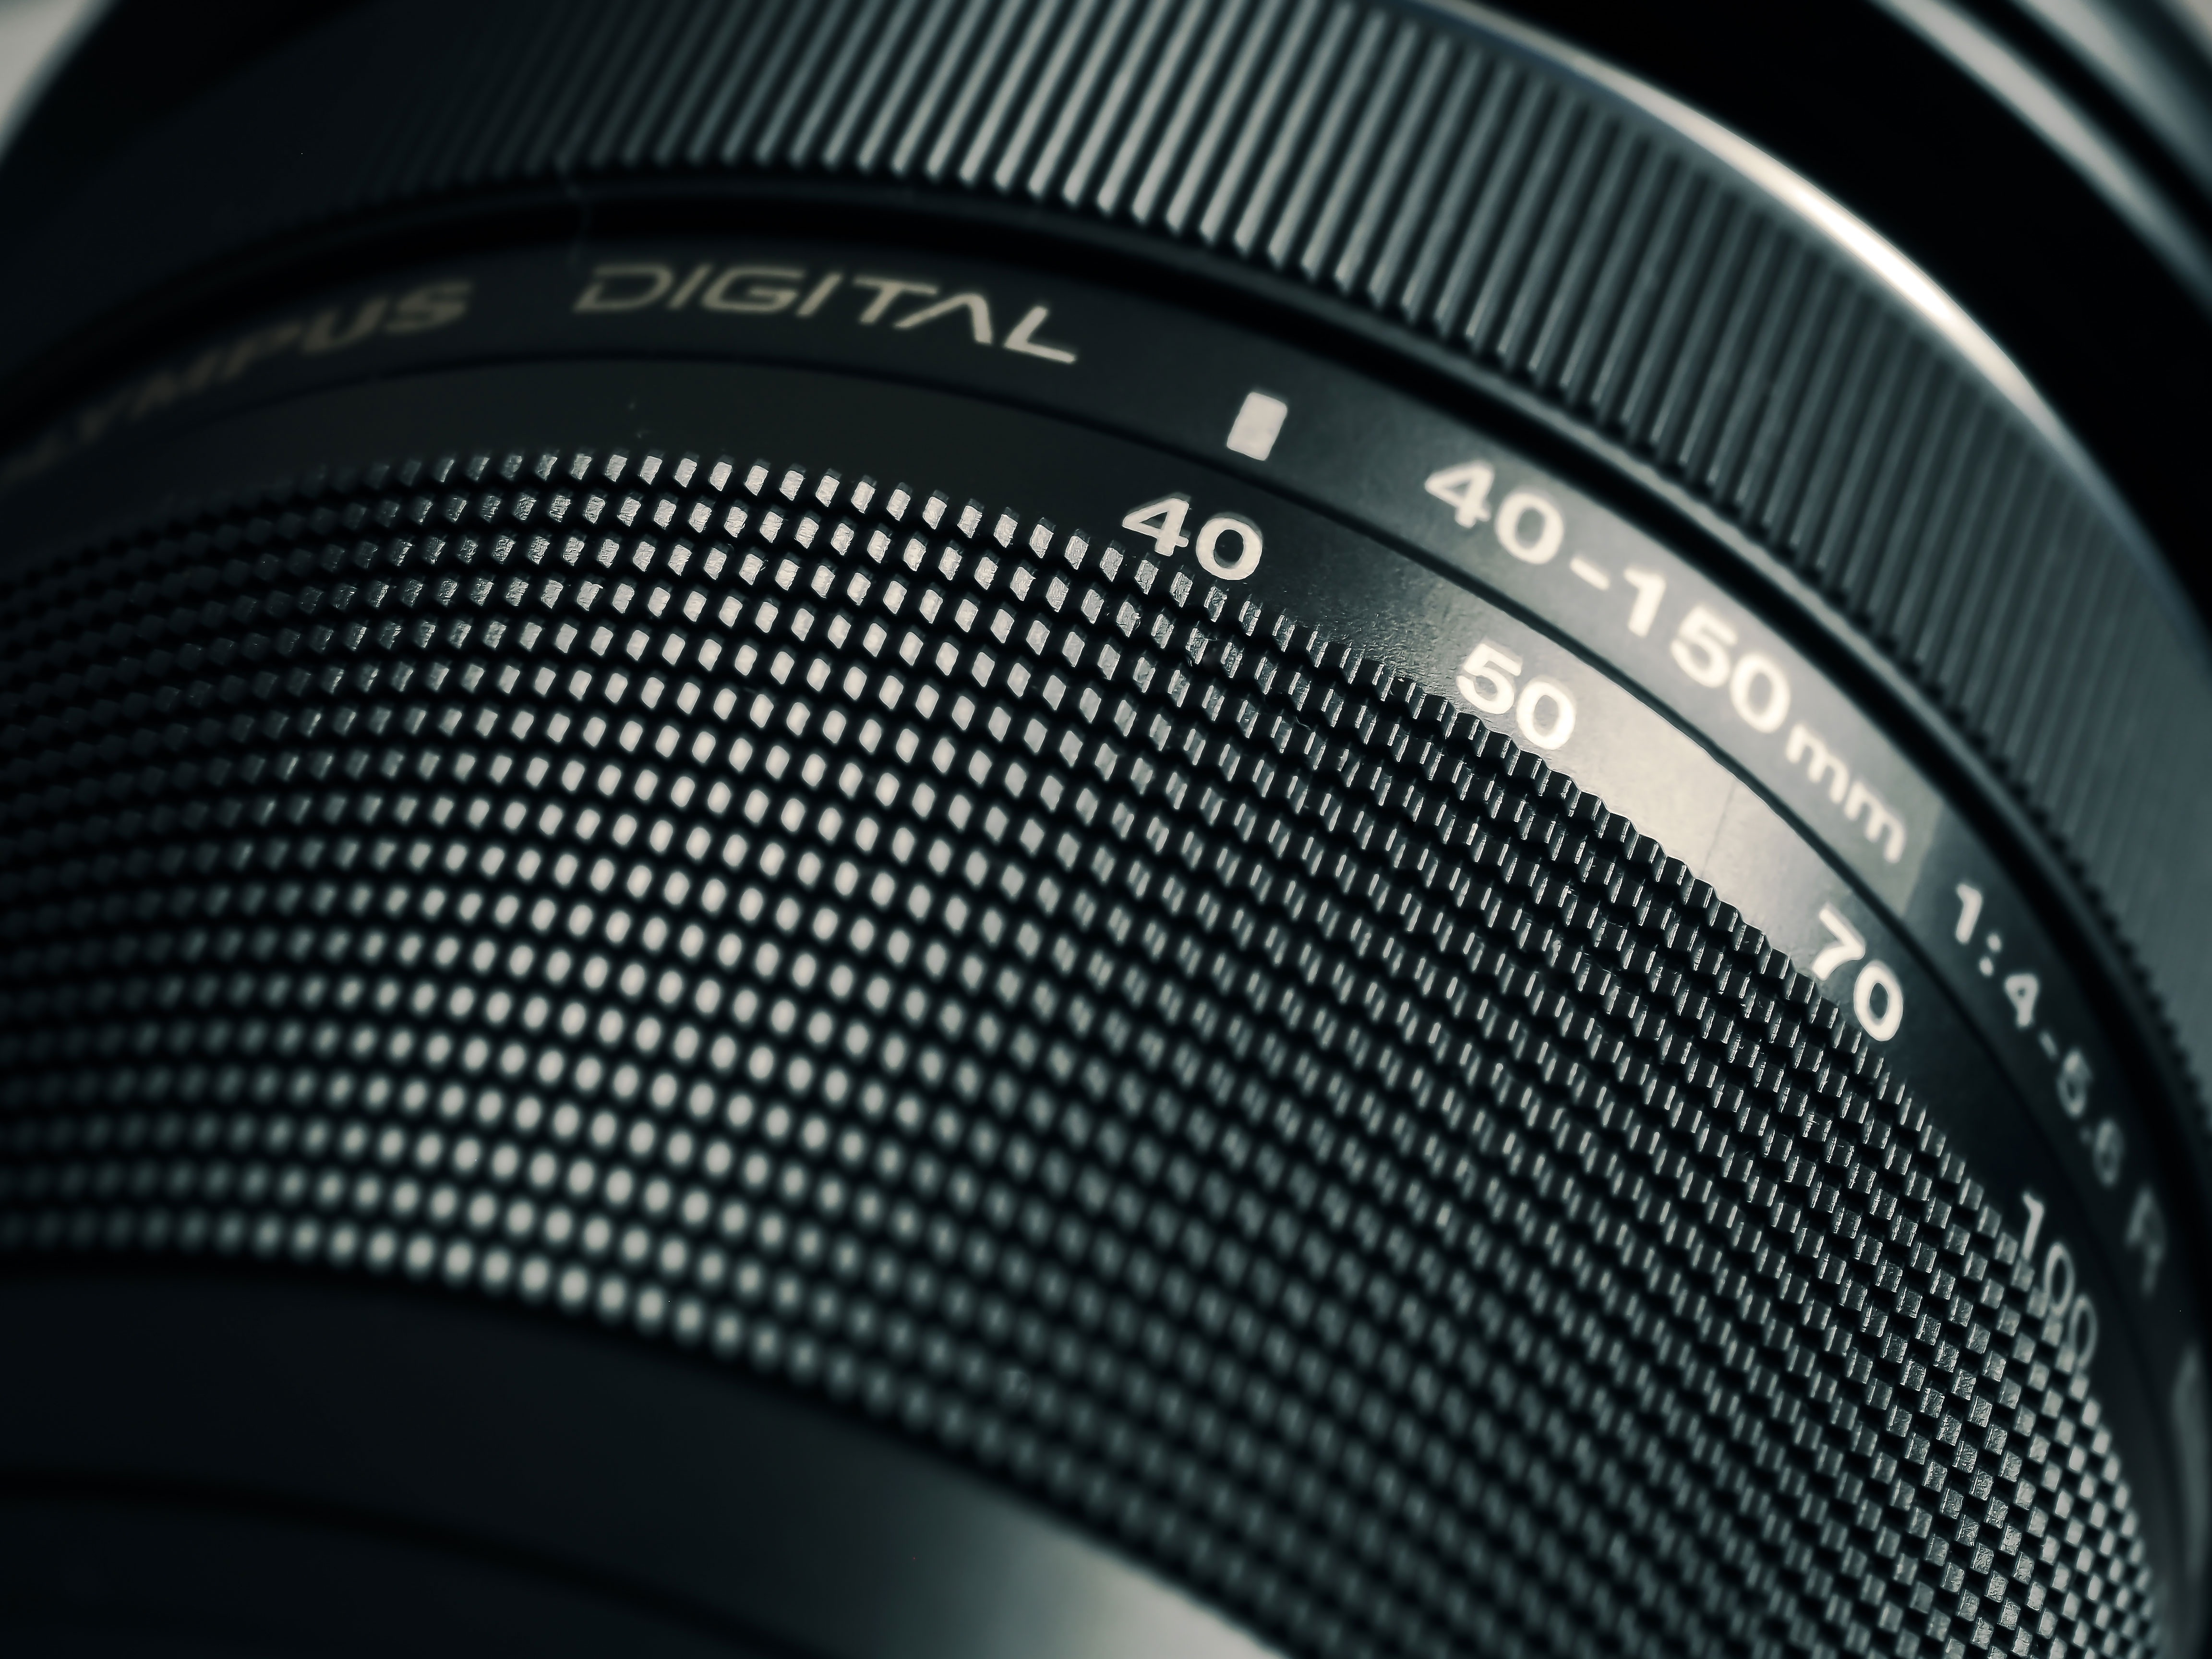
technology, camera, photography, wheel, photo, lens, macro, close, digital camera, digital, photograph, camera lens, photo camera, audio equipment, focal length, photo accessories